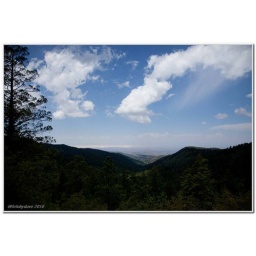
The low cloud in the distance is white sand!